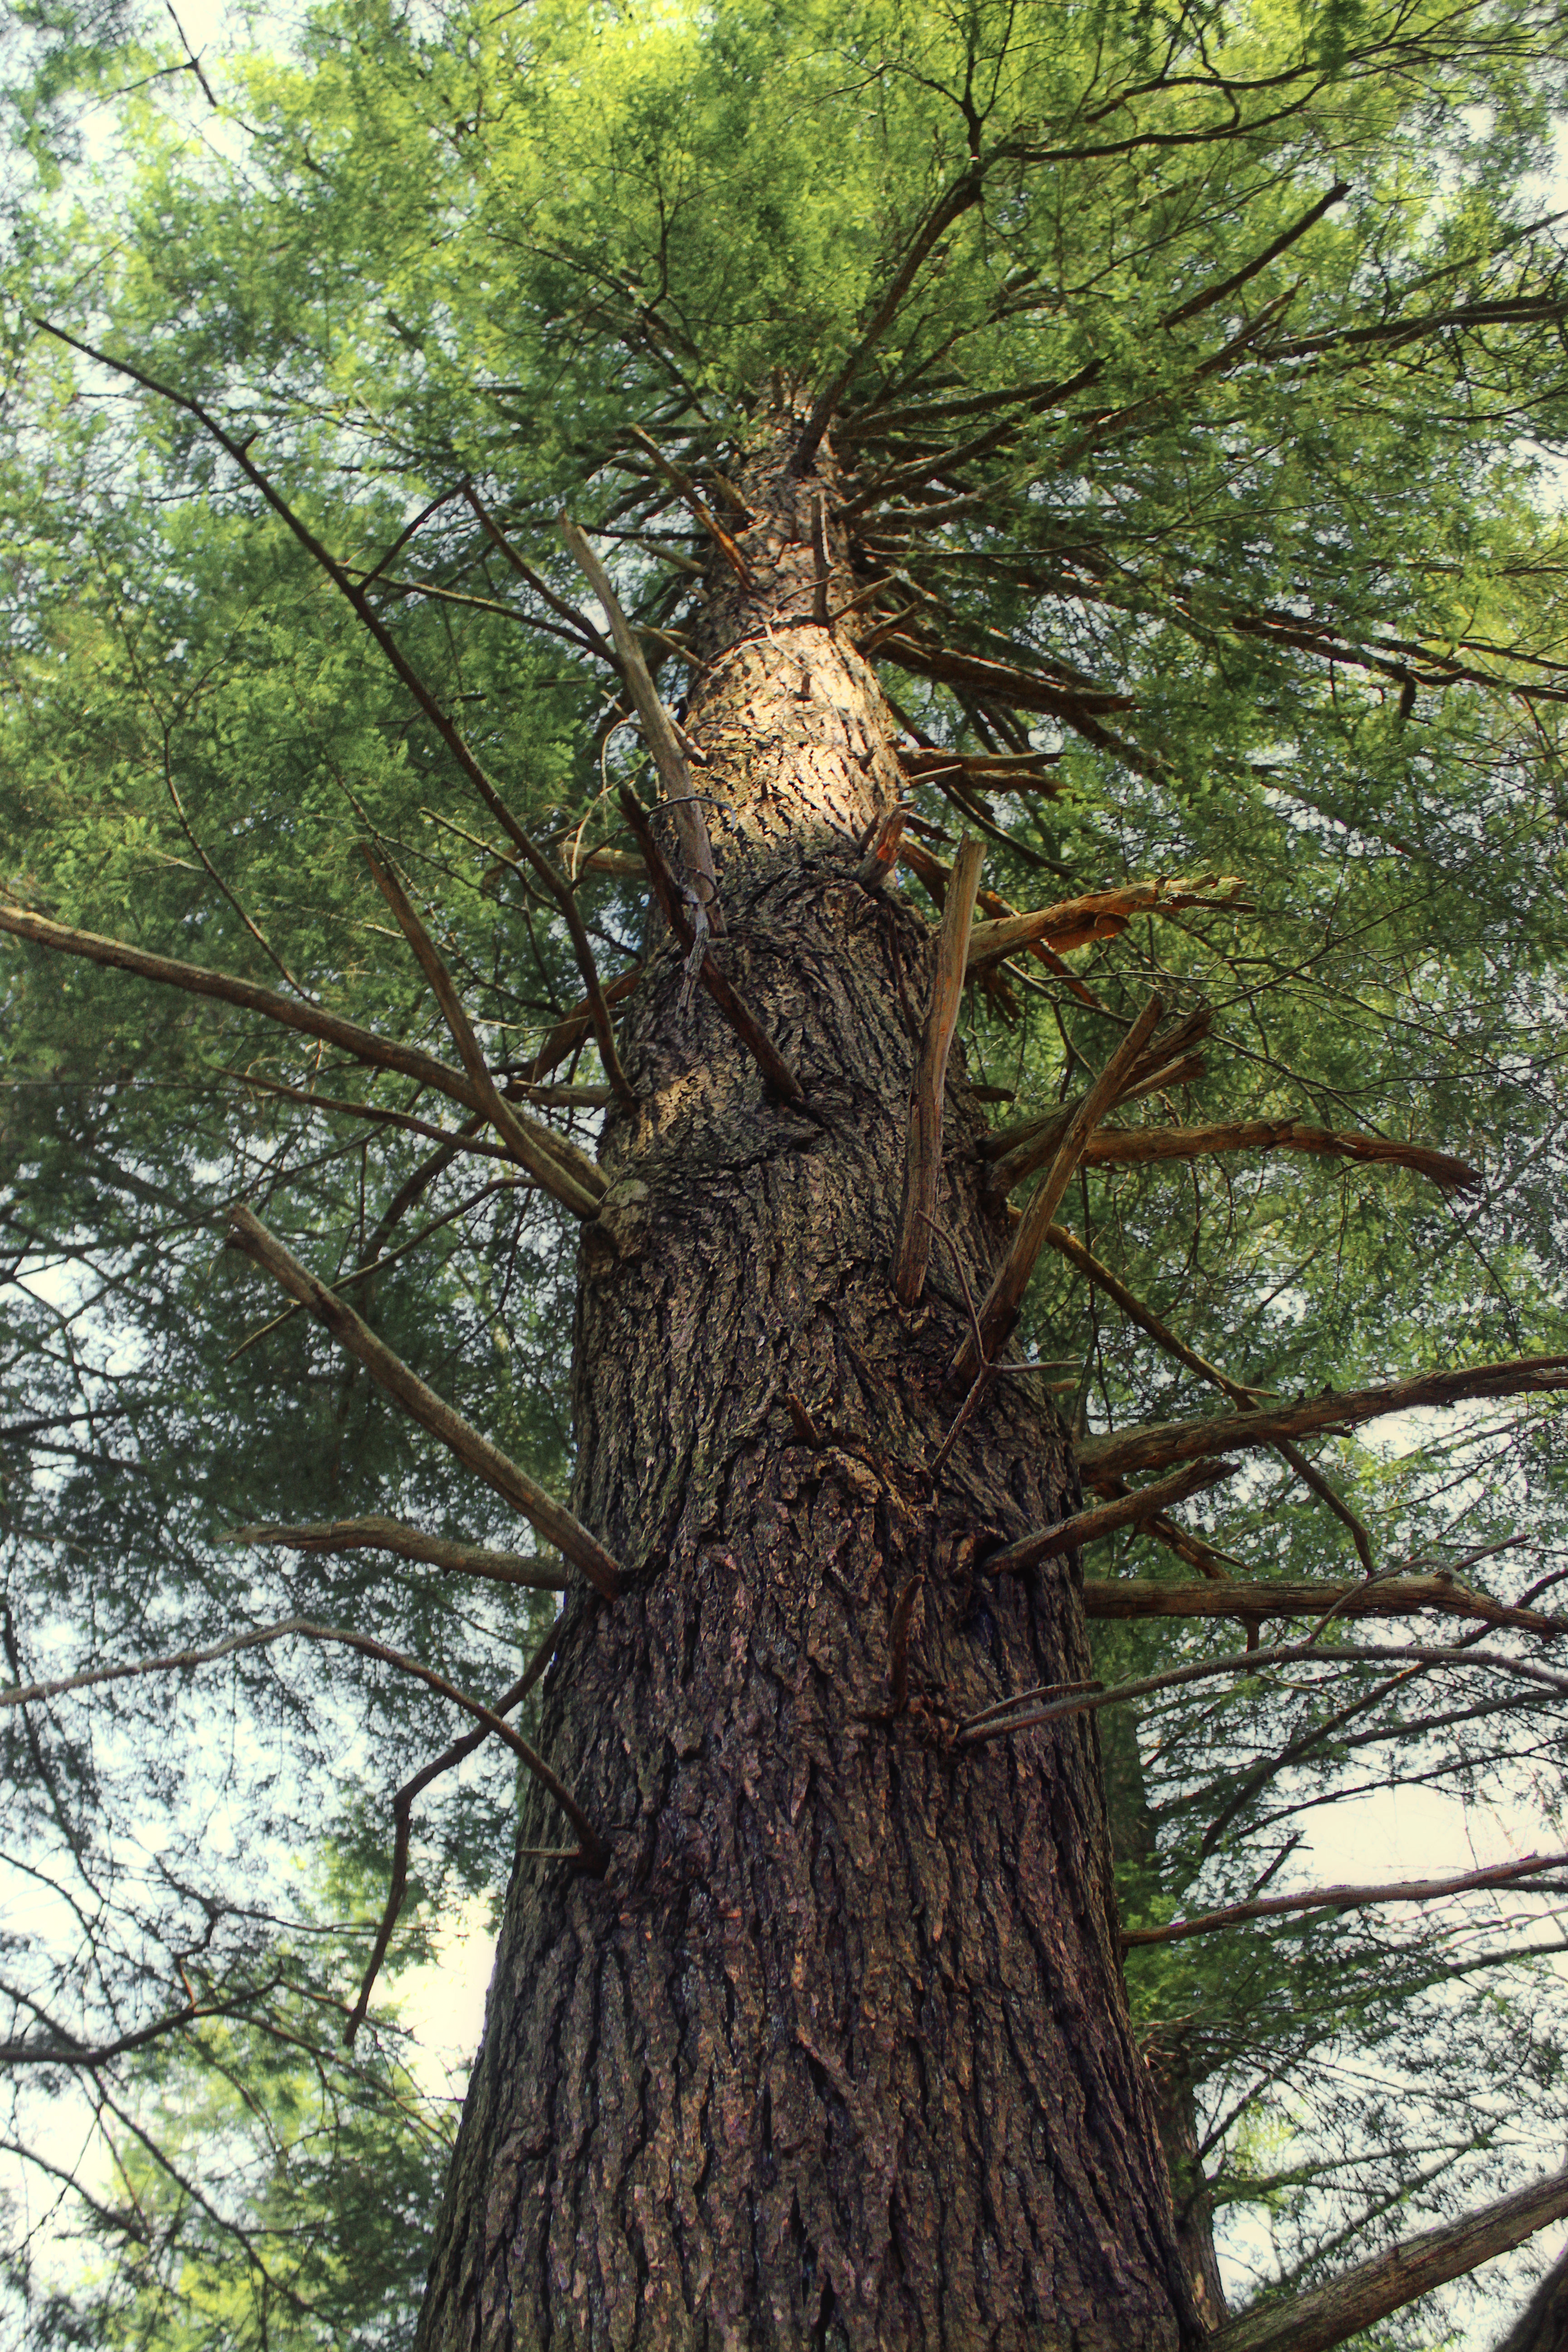
tree, forest, branch, plant, trunk, bark, spring, canopy, produce, botany, creativecommons, cool image, coniferous, spruce, branches, monroecounty, poconos, deciduous, tsugacanadensis, pennsylvania, natureconservancy, patnc, hemlock, easternhemlock, tunkhannockcreek, tunkhannocktownship, bethlehemauthority, woodland, i, larch, old growth forest, woody plant, land plant